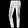
Label: Trouser